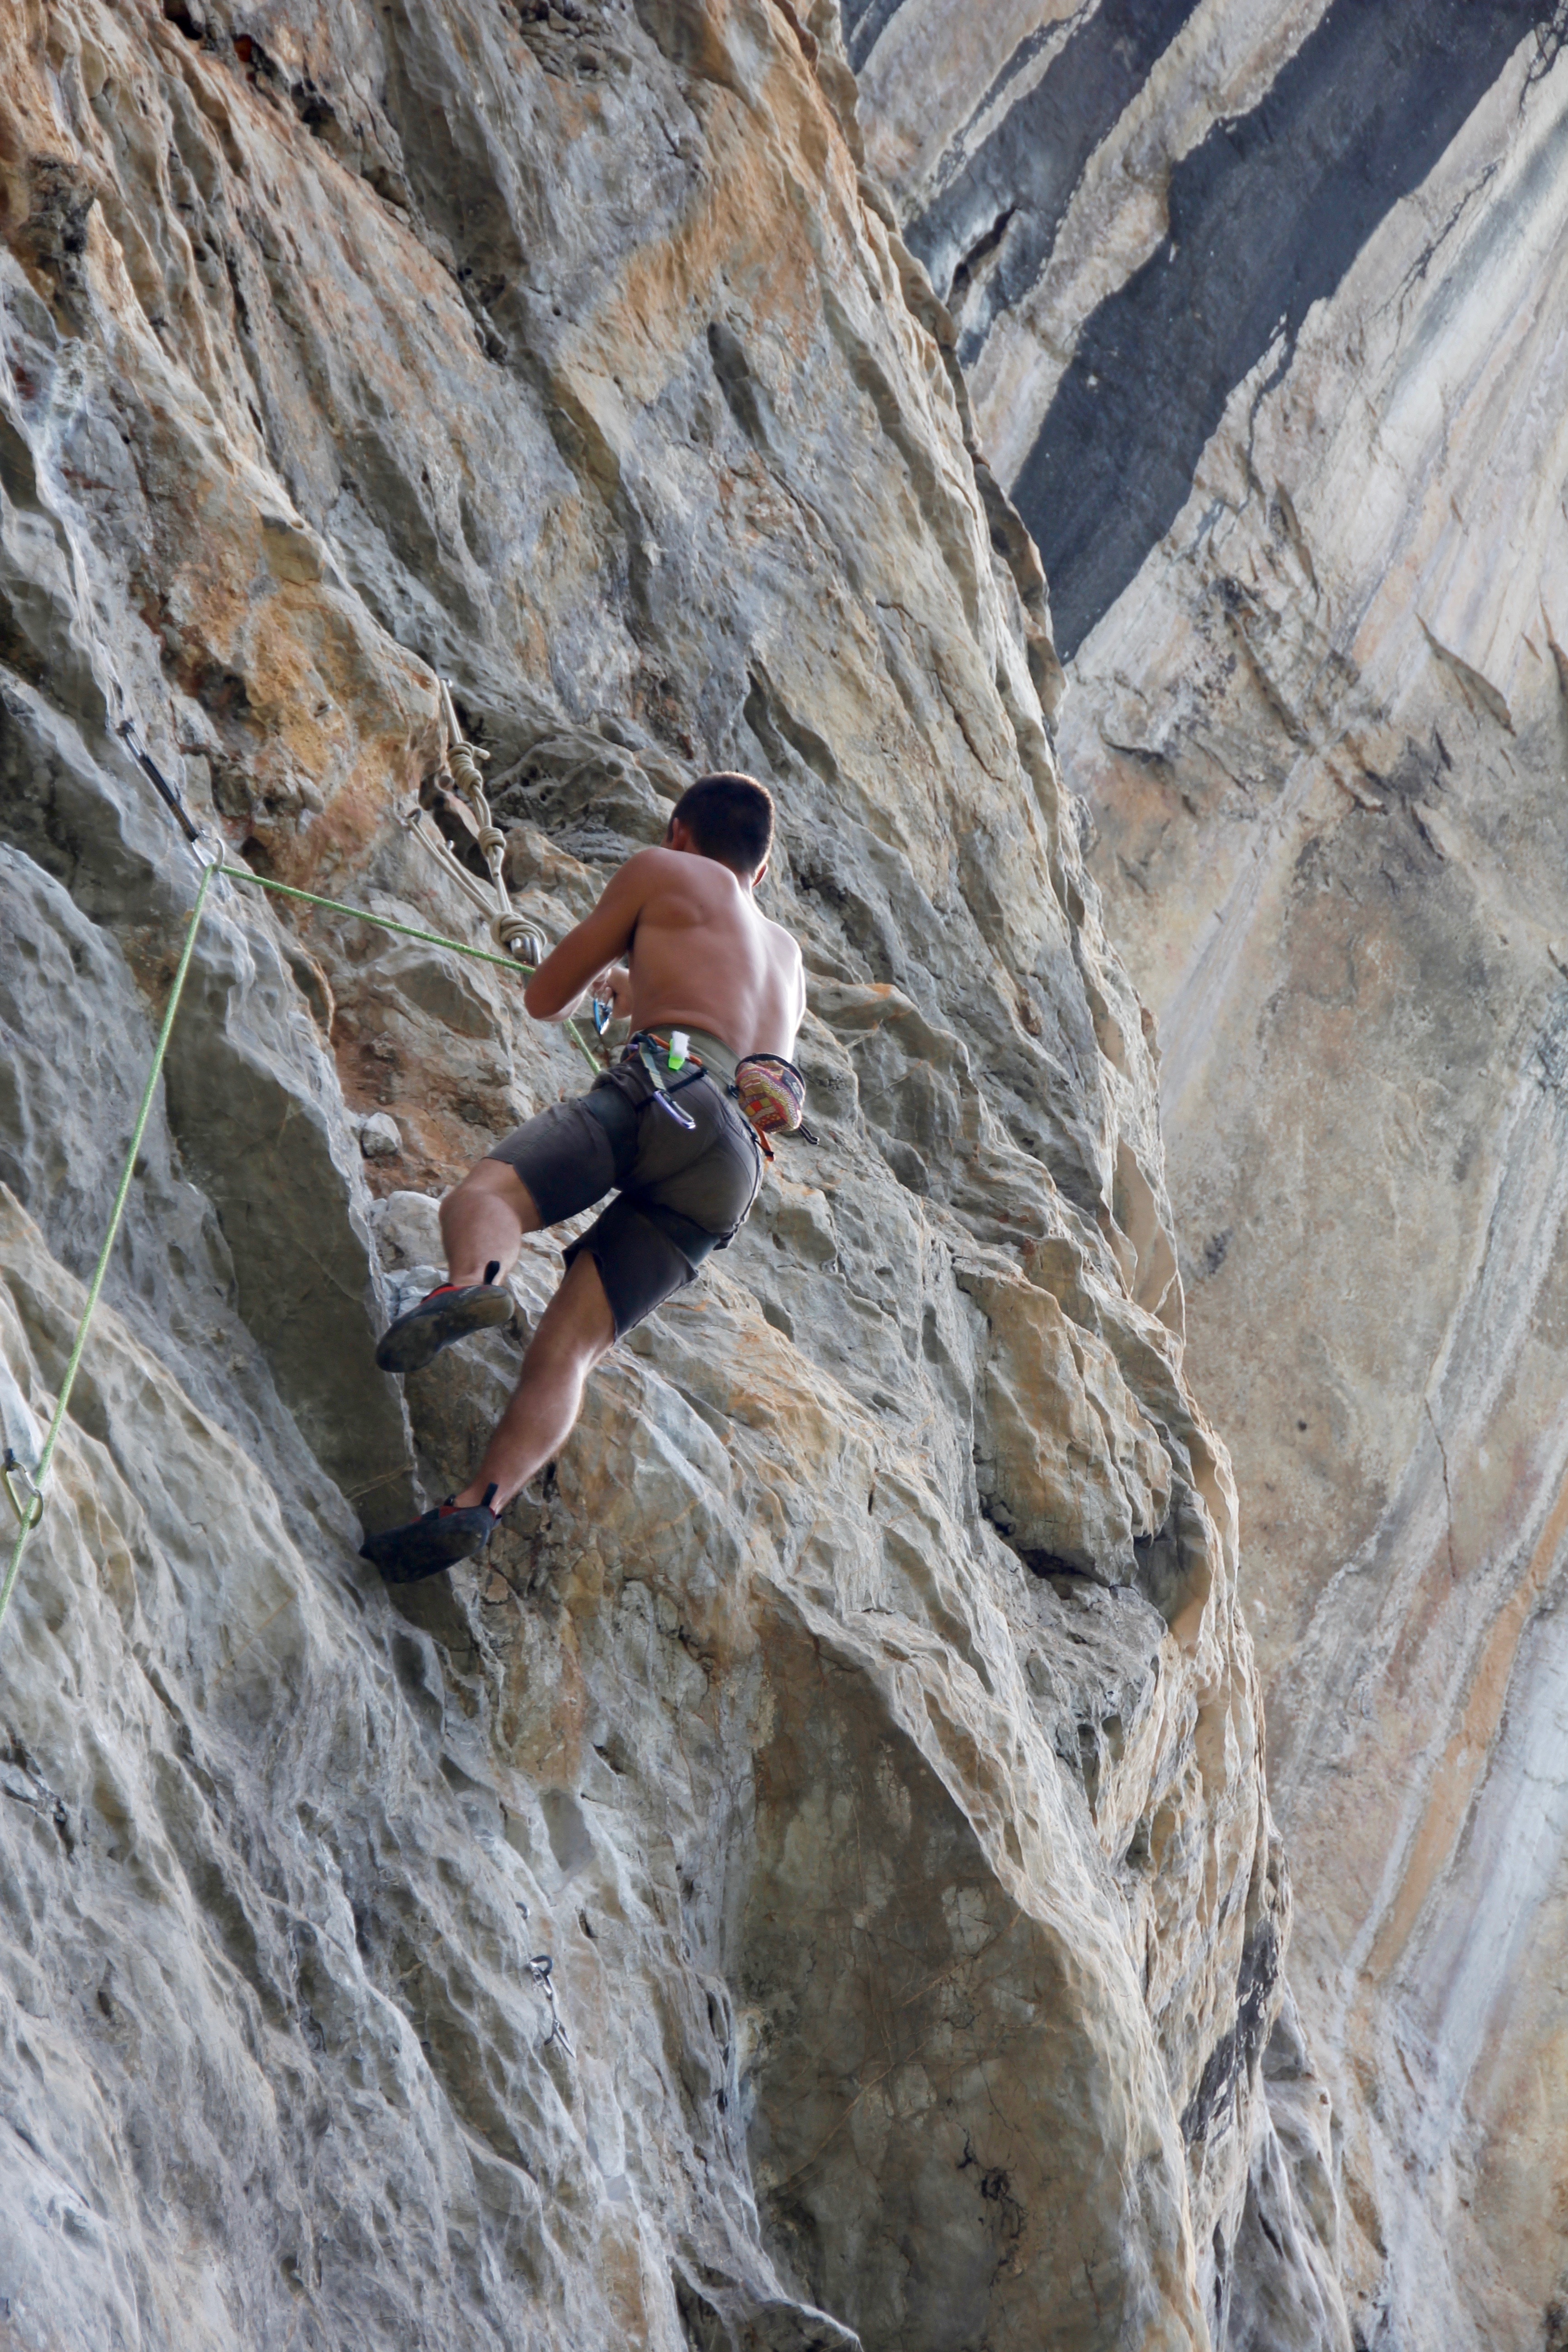
rock, rope, adventure, recreation, climbing, rock climbing, climber, steep, extreme sport, security, thailand, climb, mountaineering, sports, mountaineer, knot, secure, backup, extreme sports, alpinism, bergsport, climbing rope, outdoor recreation, individual sports, sport climbing, free solo climbing, allgau